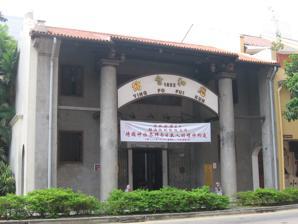
Building: Ying Fo Fui Kun
Country: Malaysia
Year built: 1882
Historic site in Telok Ayer Street Ying Fo Fui Kun Ying Fo Fui Kun in 2006 Location 98 Telok Ayer Street Coordinates 1°16′56.9″N 103°50′54.4″E / 1.282472°N 103.848444°E / 1.282472; 103.848444 Built 1881-1882 Governing body National Heritage Board National monument of Singapore Designated 18 December 1998 Reference no. 40 Location of Ying Fo Fui Kun in Singapore Ying Fo Fui Kun ( simplified Chinese : 应和会馆 ; traditional Chinese : 應和會館 ; pinyin : Yìnghè Huìguǎn ) is a Hakka clan association in Singapore . Its clan house is located at Telok Ayer Street in the Outram Planning Area , within the Central Area . The Ying Fo Fui Kun clan house building was constructed in 1881-1882. Ying Fo Fui Kun was the first Hakka association in Singapore and once housed the Ying Sin School ( 應新學校 ) from 1905 to 1971. History Established in 1822-1823, Ying Fo Fui Kun is the oldest clan associations in Singapore. At a time when development in Singapore was in its infancy, Ying Fo Fui Kun's clan house was amongst the first buildings in Telok Ayer , where the island's earliest Chinese settlements were located. Ying Fo Fui Kun began life as a temple , serving the needs of Hakka immigrants from Jia Ying prefecture in Canton . Its founder , Liu Runde ( 劉潤德 ), envisaged Ying Fo Fui Kun as a public institution that would not only provide welfare services — the conventional role of a clan association — but also act as a kinship bridge between the Hakka community in Singapore and China . Ying Fo Fui Kun looked after the welfare of its members, finding accommodation and jobs for newly arrived Hakkas and making funeral arrangements for deceased clan members. In 1905, Ying Fo Fui Kun opened what was then considered a modern Chinese school . In 1887, the Ying Fo Fui Kun bought over a piece of land from the British government to meet the burial demands of the increasing number of association members. The Ying Fo Kuan Memorial was built, and an ancestral hall was built next to it, which was called the Shuang Long Shan Wu Shu Ancestral Hall (Twin Dragon Hills). Architecture Ground floor of Ying Fo Fui Kun clan house Ying Fo Fui Kun's clan house has since been rebuilt several times, but it has always remained at its original site in Telok Ayer. The clan house features inscribed stone tablets and carved boards from the nineteenth century. The clan's oldest surviving artefact is an 1846 inscribed board. On the ground floor are meeting and administration rooms, while the upper level houses an altar dedicated to Guan Ti ( 关帝 ), the Martial deity honored by Qing imperial court. A popular Chinese heroic deity revered by many clan associations, Guan Ti embodies the qualities of courage and loyalty — two virtues close to the hearts of the early Chinese immigrants. The clan building has been well preserved ; a 1997 renovation restored the intricate beam carvings to their original splendour. The Ying Fo Fui Kun clan house was gazetted as a national monument on 18 December 1998. References